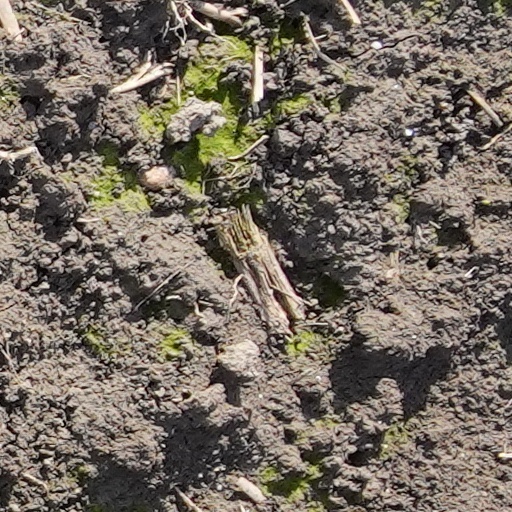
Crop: wheat